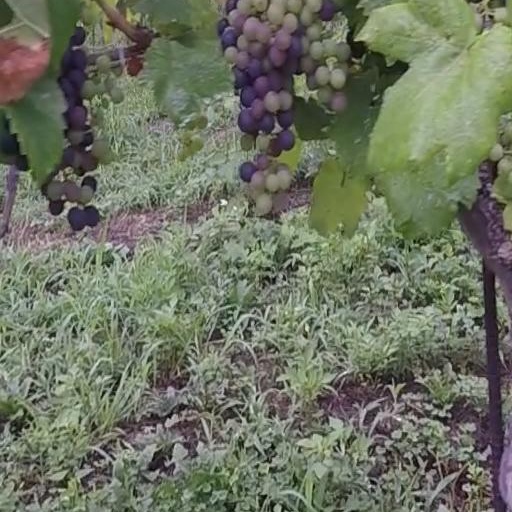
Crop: grape